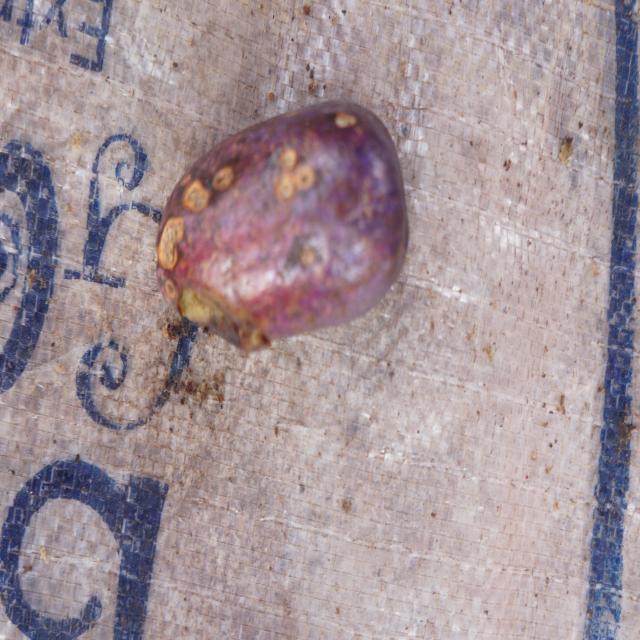
Plum grade: spotted